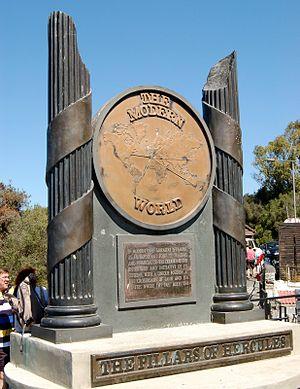
Les Colonnes d'Hercule ou Colonnes d'Héraclès est le nom donné, dans l'Antiquité classique, aux montagnes qui bordent le détroit de Gibraltar. Il s'agit du rocher de Gibraltar au nord, sur la rive européenne, et du mont Abyle, aujourd'hui djebel Musa, sur la rive marocaine. Pour les Romains, elles symbolisaient la frontière entre le monde civilisé et un au-delà océanique inconnu et dangereux.